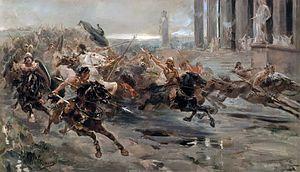
Ulpiano Checa y Sanz né le 3 avril 1860 à Colmenar de Oreja et mort à Dax le 5 janvier 1916 est un peintre et graveur espagnol.
L’expression Empire hunnique adoptée par l’historiographie moderne, désigne est un système de domination du type « empire des steppes » construit autour de la confédération des Huns, d’abord en Asie centrale, puis en Europe à partir de 375.
Attila, né aux alentours de 395 dans les plaines du Danube et mort en mars 453 dans la région de la Tisza dans l'Est de la Hongrie actuelle, fréquemment appelé Attila le Hun, est le souverain des Huns de 434 jusqu'à sa mort en mars 453. Il est aussi le chef d'un empire tribal composé de Huns, Ostrogoths, et Alains entre autres, sur le territoire de l'Europe centrale et orientale.
L’Exposition nationale des beaux-arts était un événement qui avait régulièrement eu lieu en Espagne et particulièrement à Madrid de la deuxième moitié du XIXᵉ siècle à la deuxième moitié du XXᵉ. Ces expositions sous forme de concours sont instaurées par le Décret royal d'Isabelle II du 28 décembre 1853. C'était la plus grande exposition officielle d'art espagnol à laquelle prenaient part des artistes vivants.